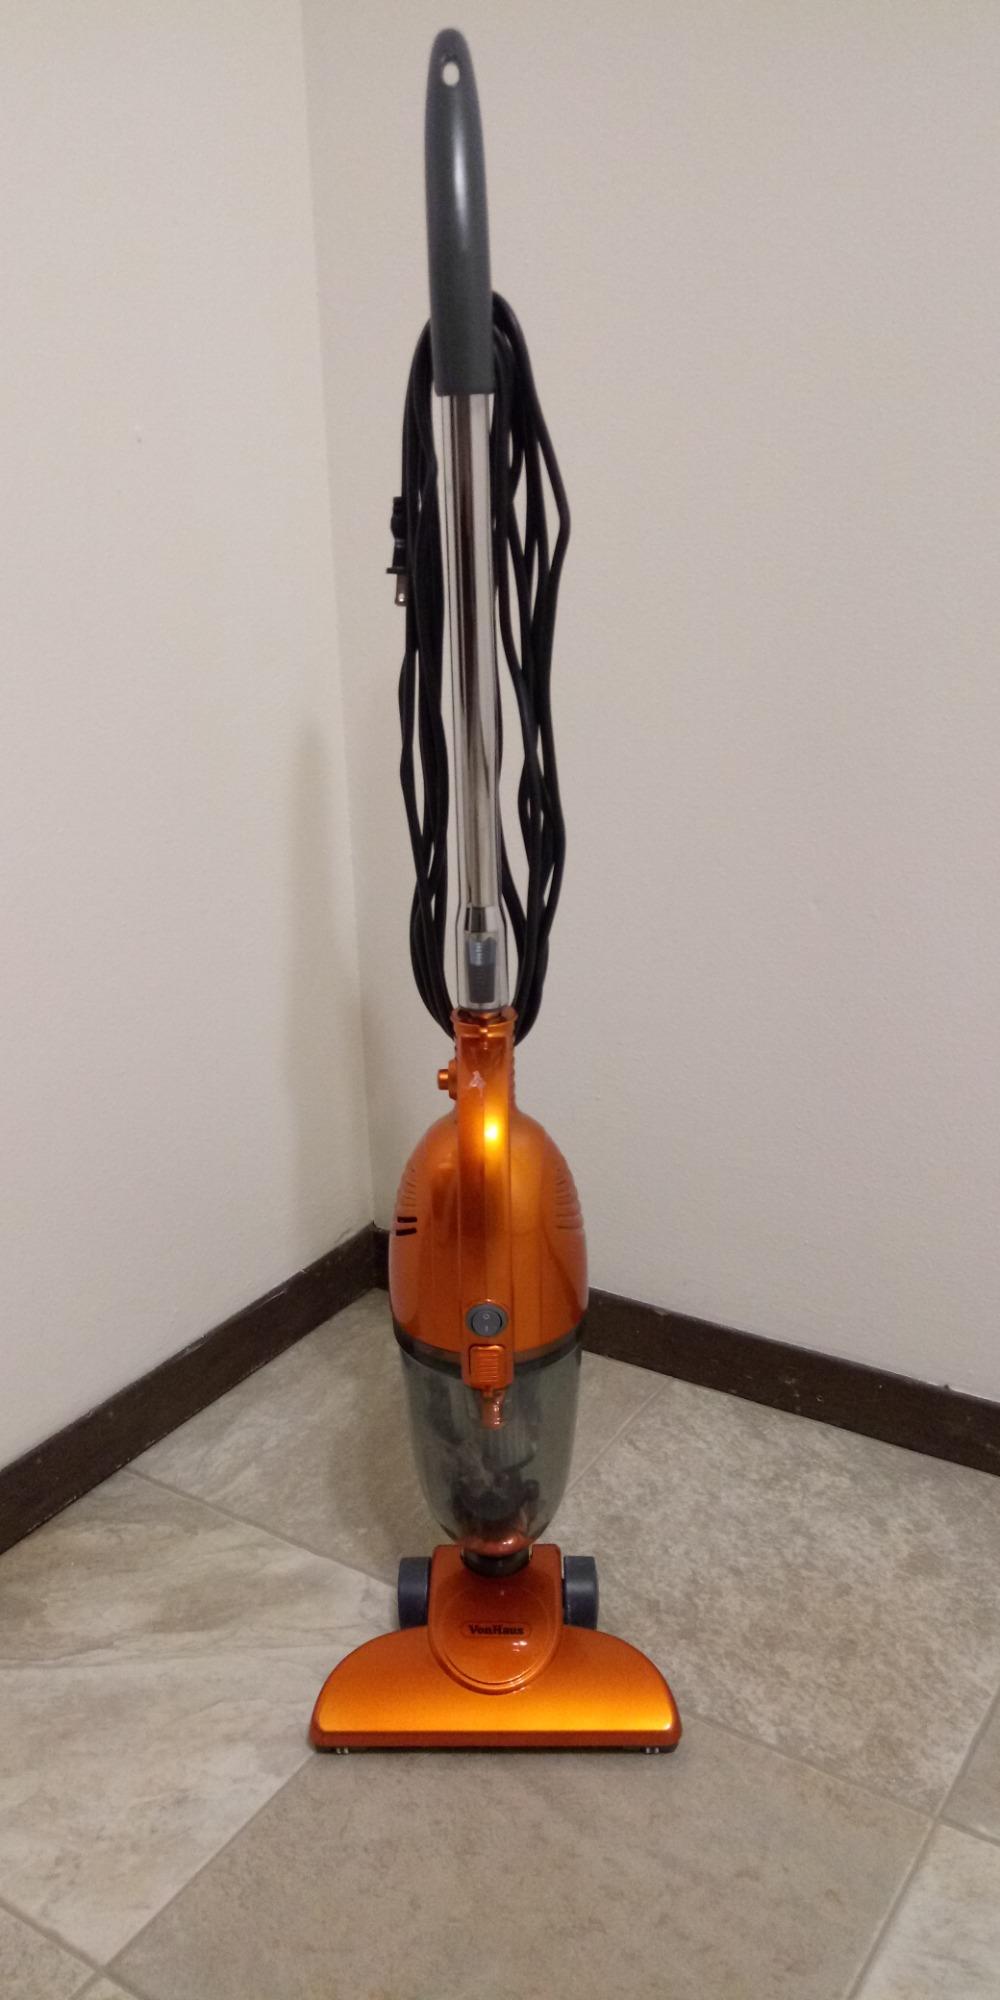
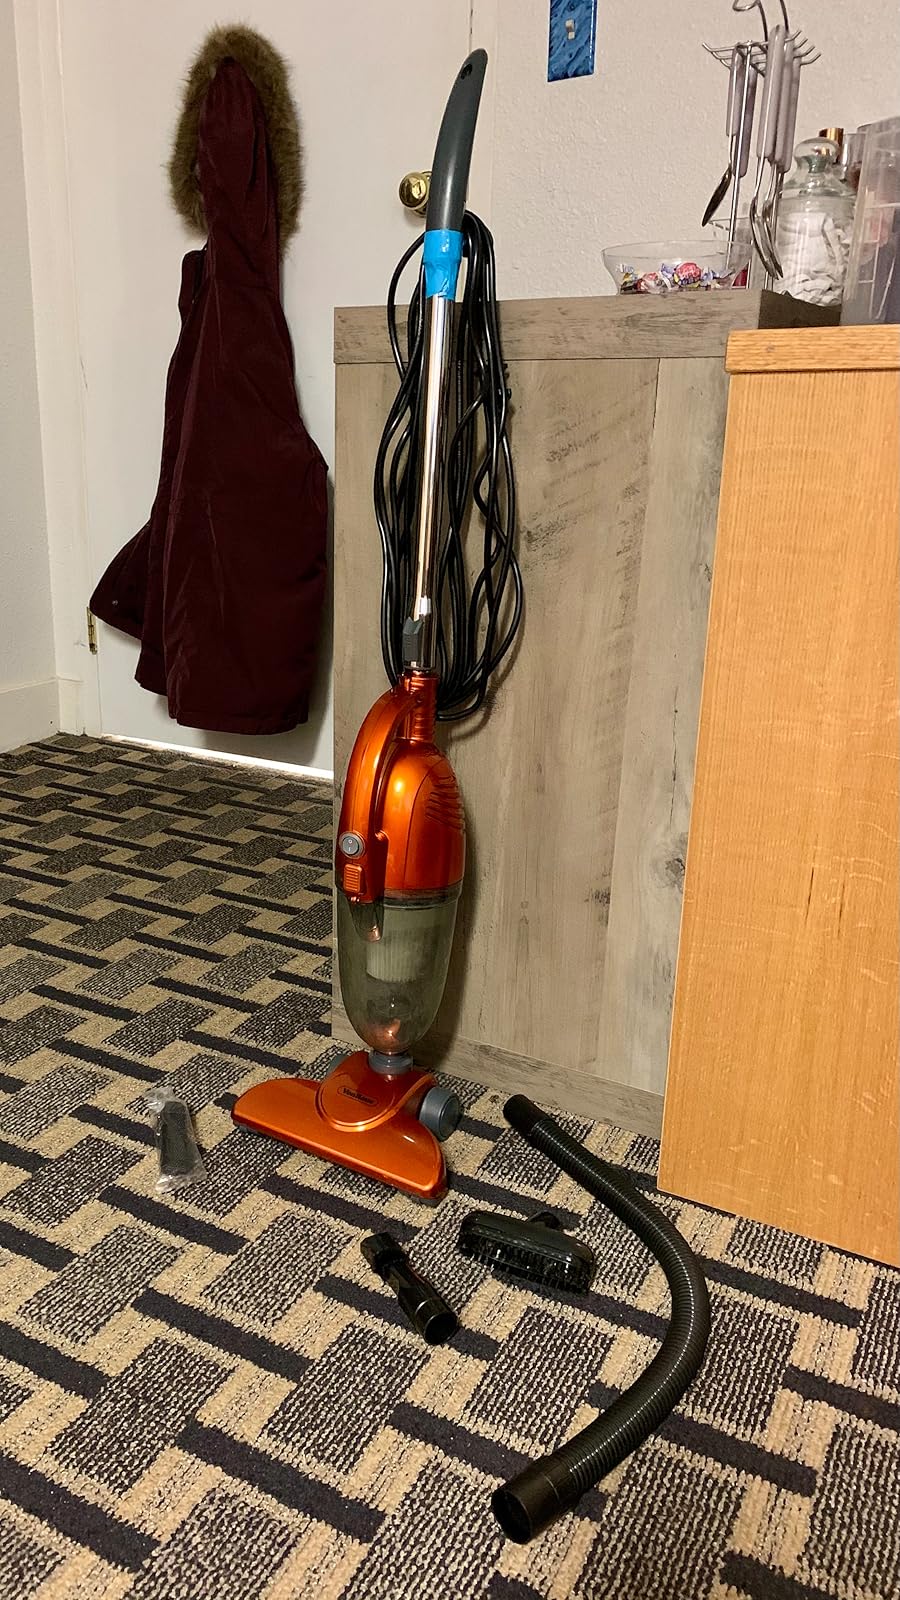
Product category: items_vacuum
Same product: yes